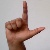
The image shows a hand gesture representing the letter 'L' in Indian Sign Language.